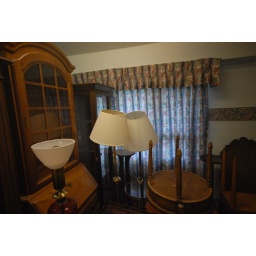
Dr office - strong likelyhood to use: dark wood/ glass cabinet in far back